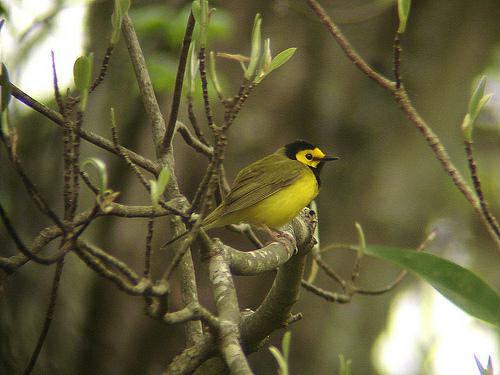
A photo of a hooded warbler